Tag out

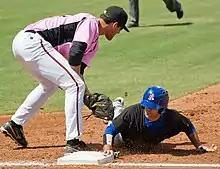
First baseman, tagging a diving runner.

A tag is therefore the most common way to retire baserunners who are not in danger of being forced out, though a forced runner may also be tagged out in lieu of stepping on the forced base. Additionally, a tag out can be used on an appeal play.